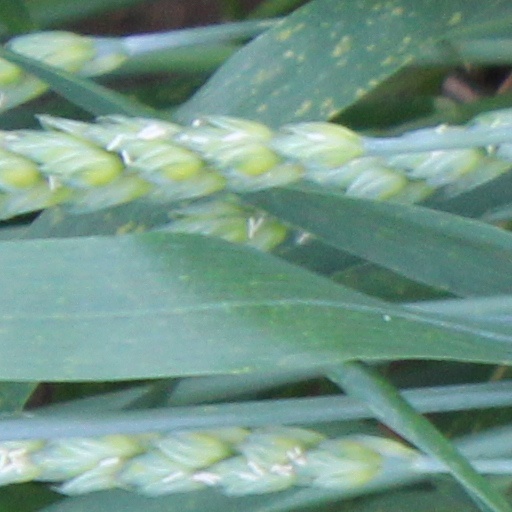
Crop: wheat